Patrimonio Nacional

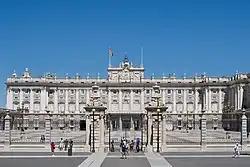
Palacio Real de Madrid.

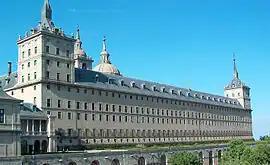
Monasterio de El Escorial.

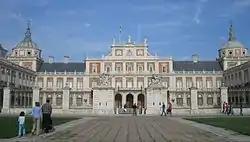
Palacio Real de Aranjuez.

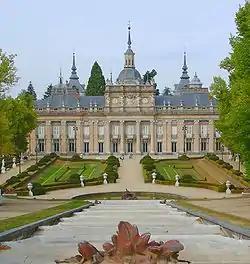
Palacio Real de La Granja de San Ildefonso.

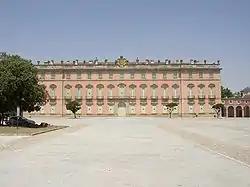
Palacio Real de Riofrío.

Patrimonio Nacional is a Spanish autonomous agency, under the jurisdiction of the Ministry of the Presidency, Justice and Relations with the Cortes, that administers the sites owned by the Spanish State and used by the Monarch and the royal family as residences and for State ceremonies. The Patrimonio Nacional includes palaces, gardens, monasteries and convents, called the Royal sites. When not in official use, the Royal sites are open to the public. It also manages the official and holiday residences of the Prime Minister.